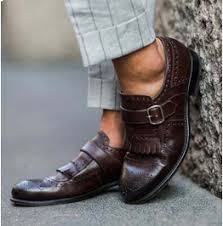
Label: Brogue